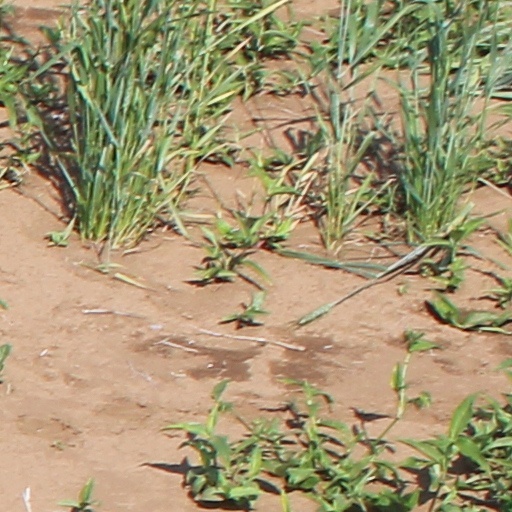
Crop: wheat